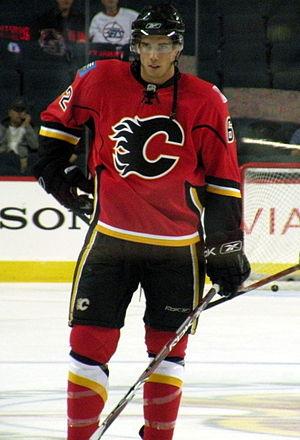
Kris Chucko est un joueur canadien de hockey sur glace.